Kay Clark

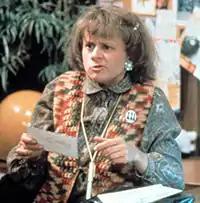

Kay Clark is a fictional character created and portrayed by Tracey Ullman. She is the character Ullman has portrayed the longest, spanning over four decades and three television programmes. The character was born out of a television sketch for the British television comedy and music show "Saturday Live" in 1986.